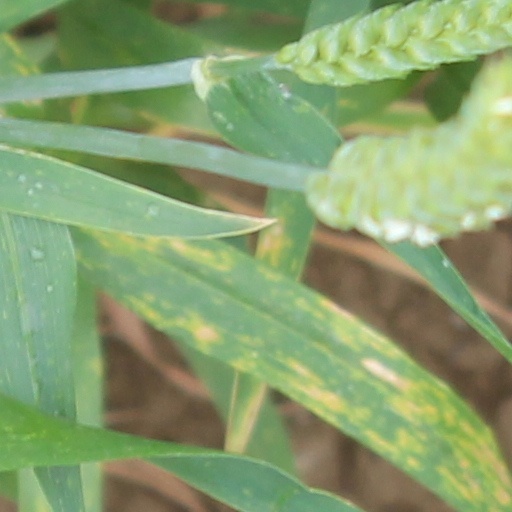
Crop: wheat